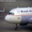
Label: airplane